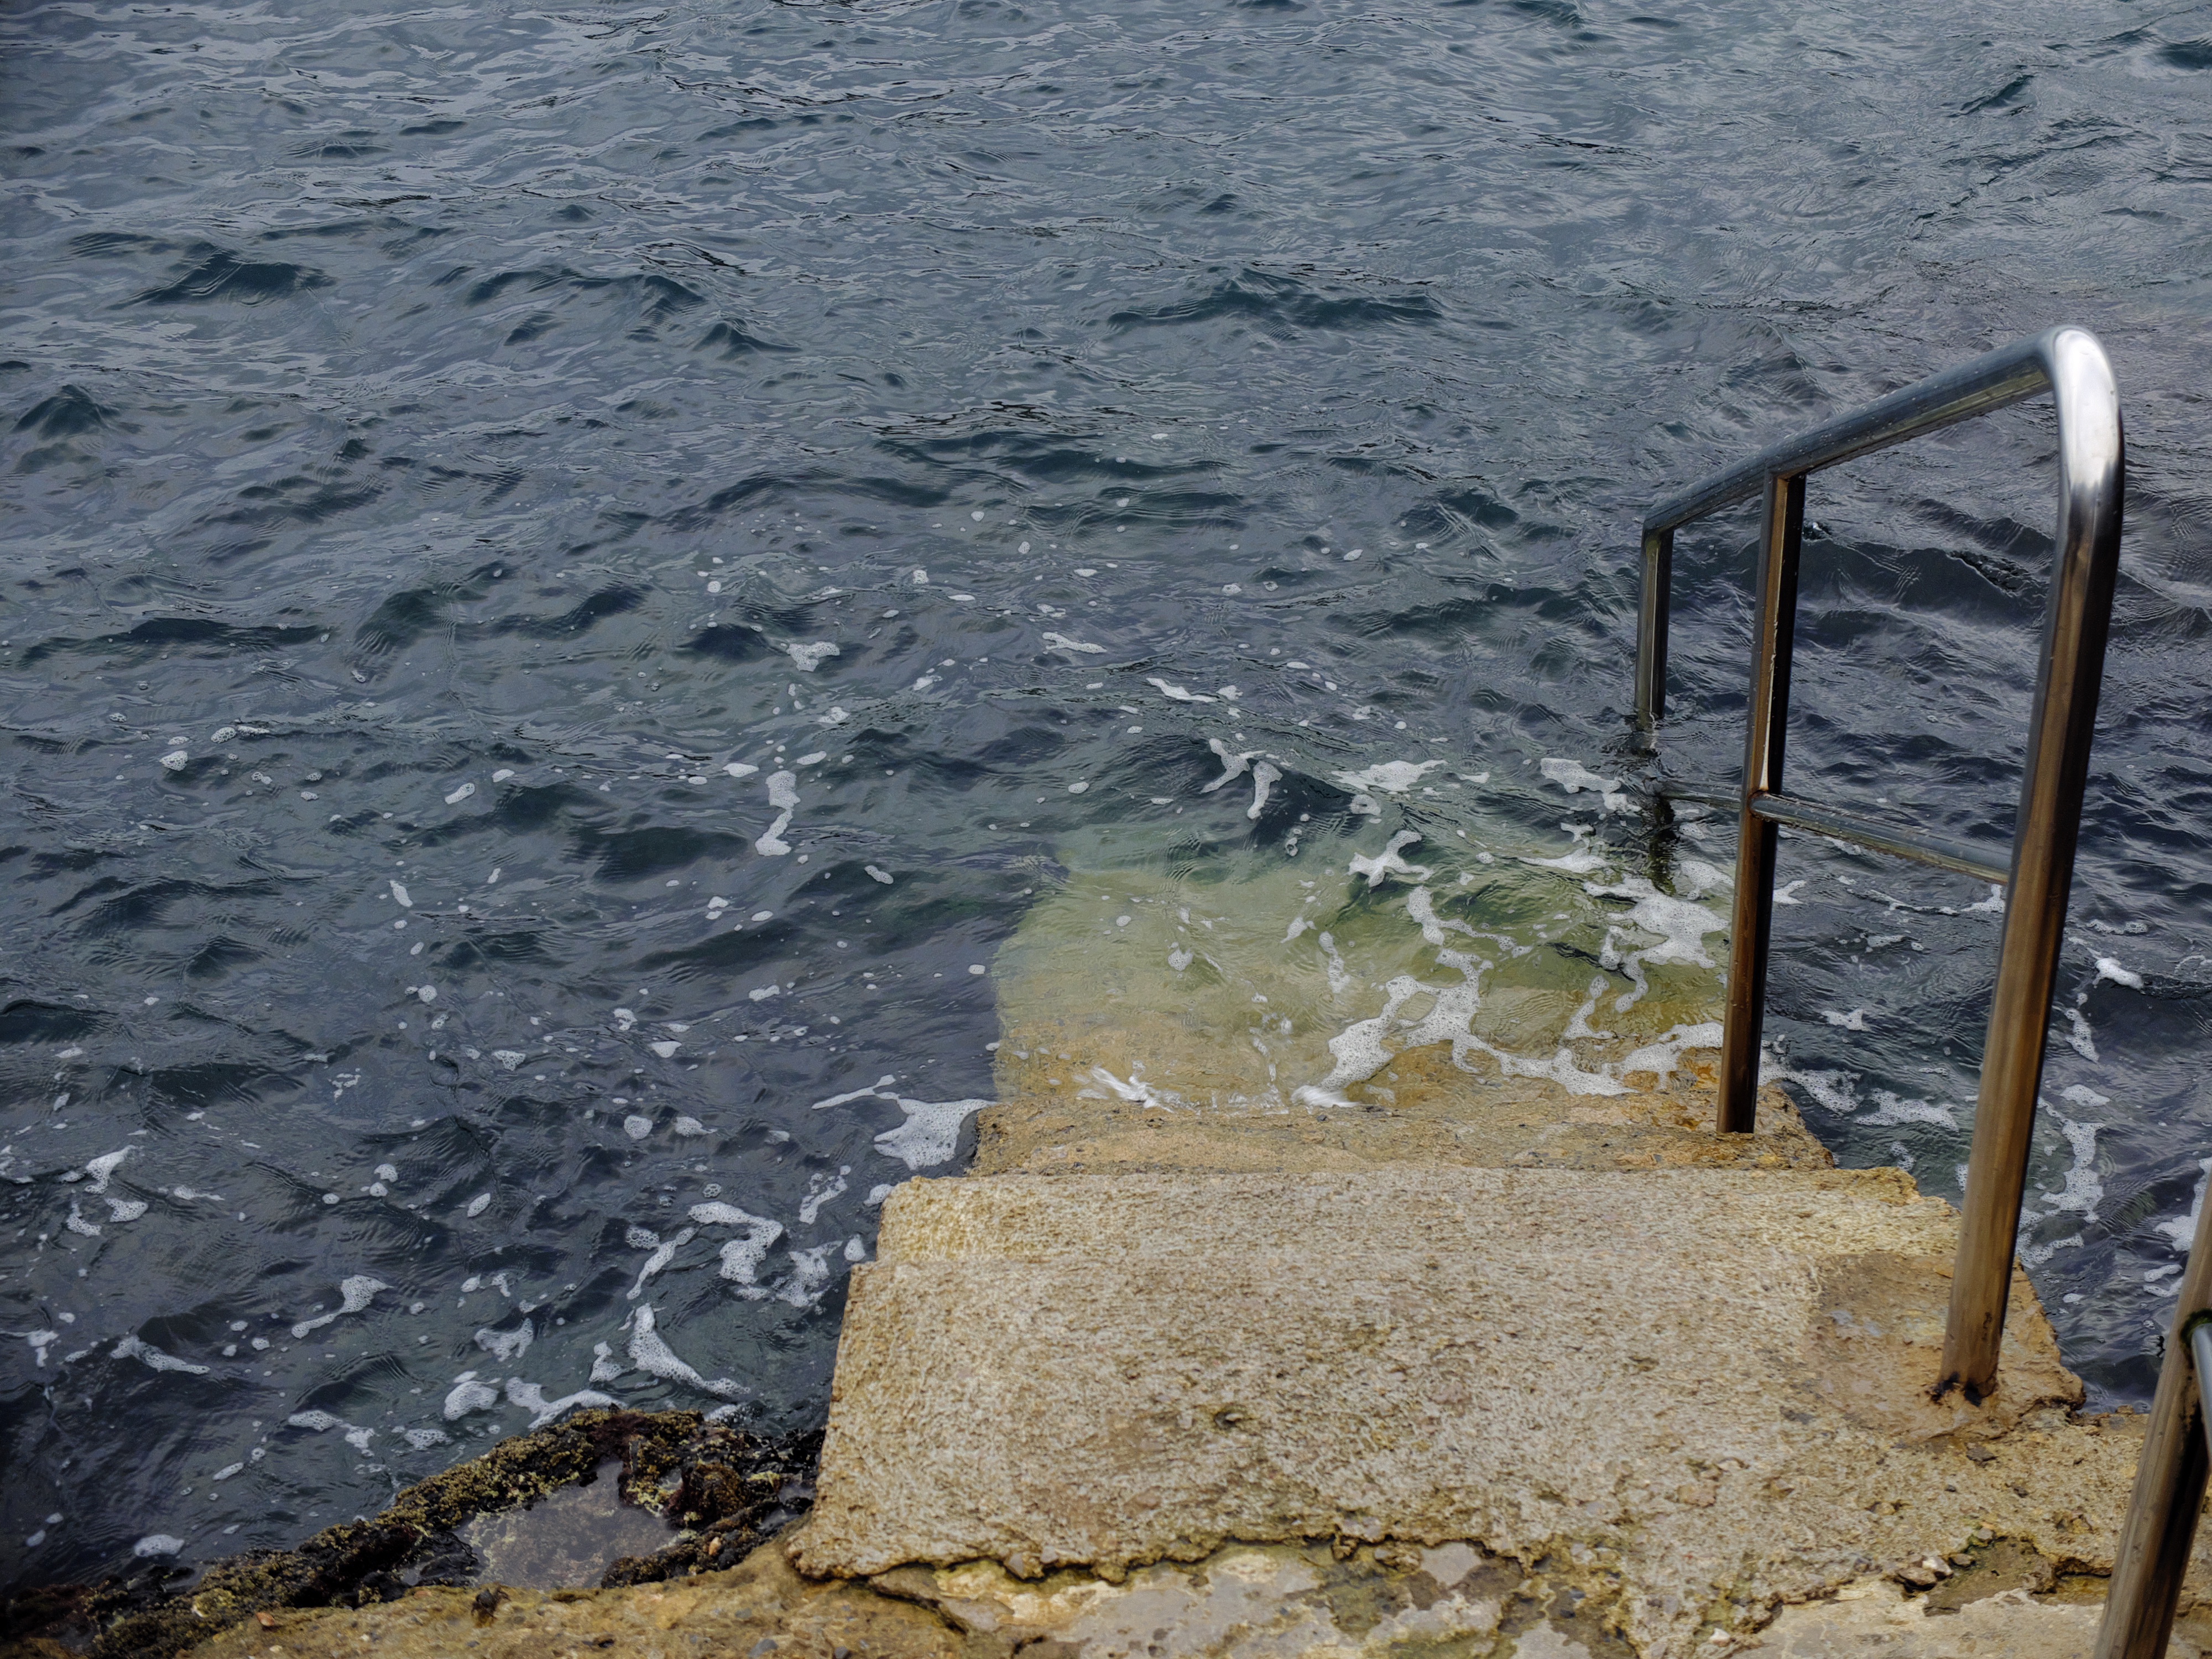
sea, coast, water, rock, ocean, shore, wave